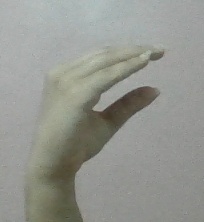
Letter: jeem